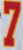
Number: 7